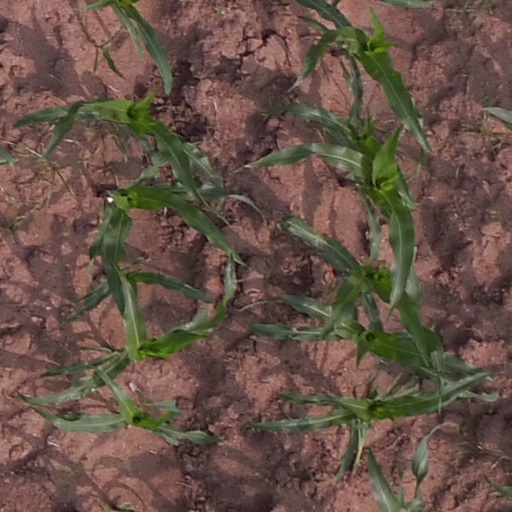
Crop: maize; corn